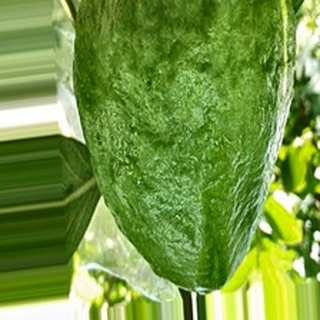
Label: healthy_guava